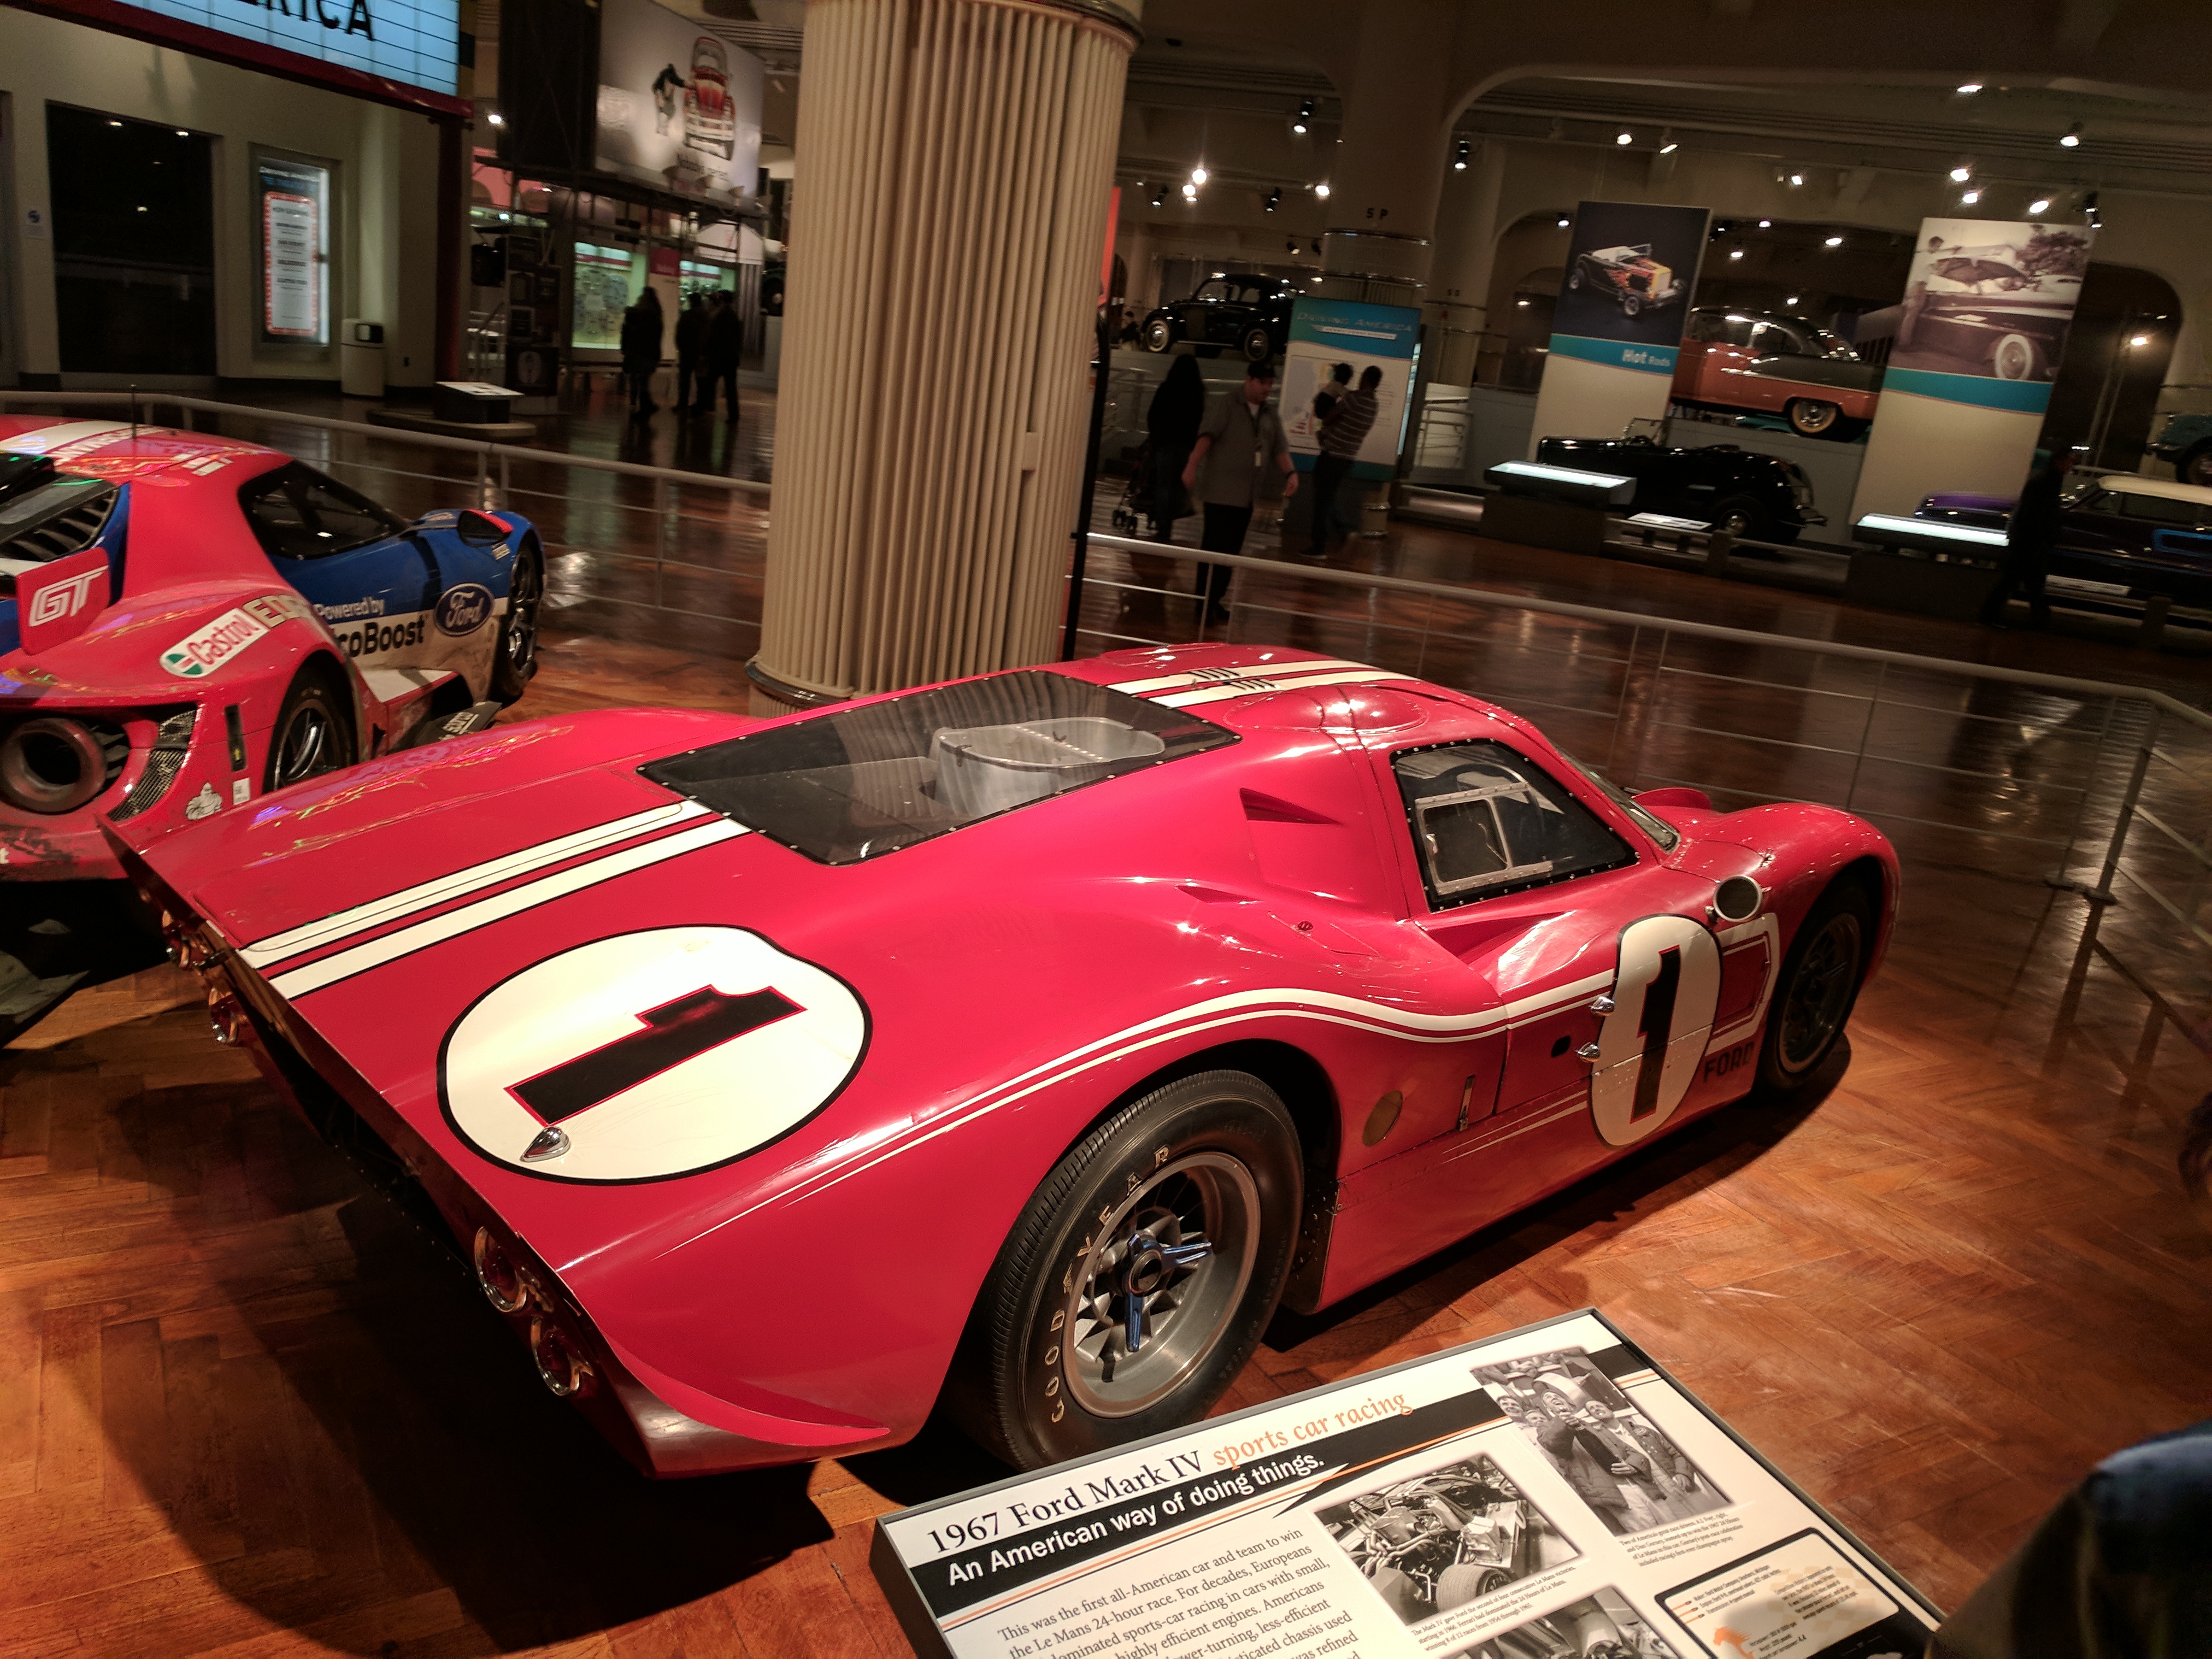
ford, museum, car, cars, auto, automobile, automobiles, machine, machines, land vehicle, vehicle, race car, sports car, classic car, automotive design, coupe, ford gt40, performance car, supercar